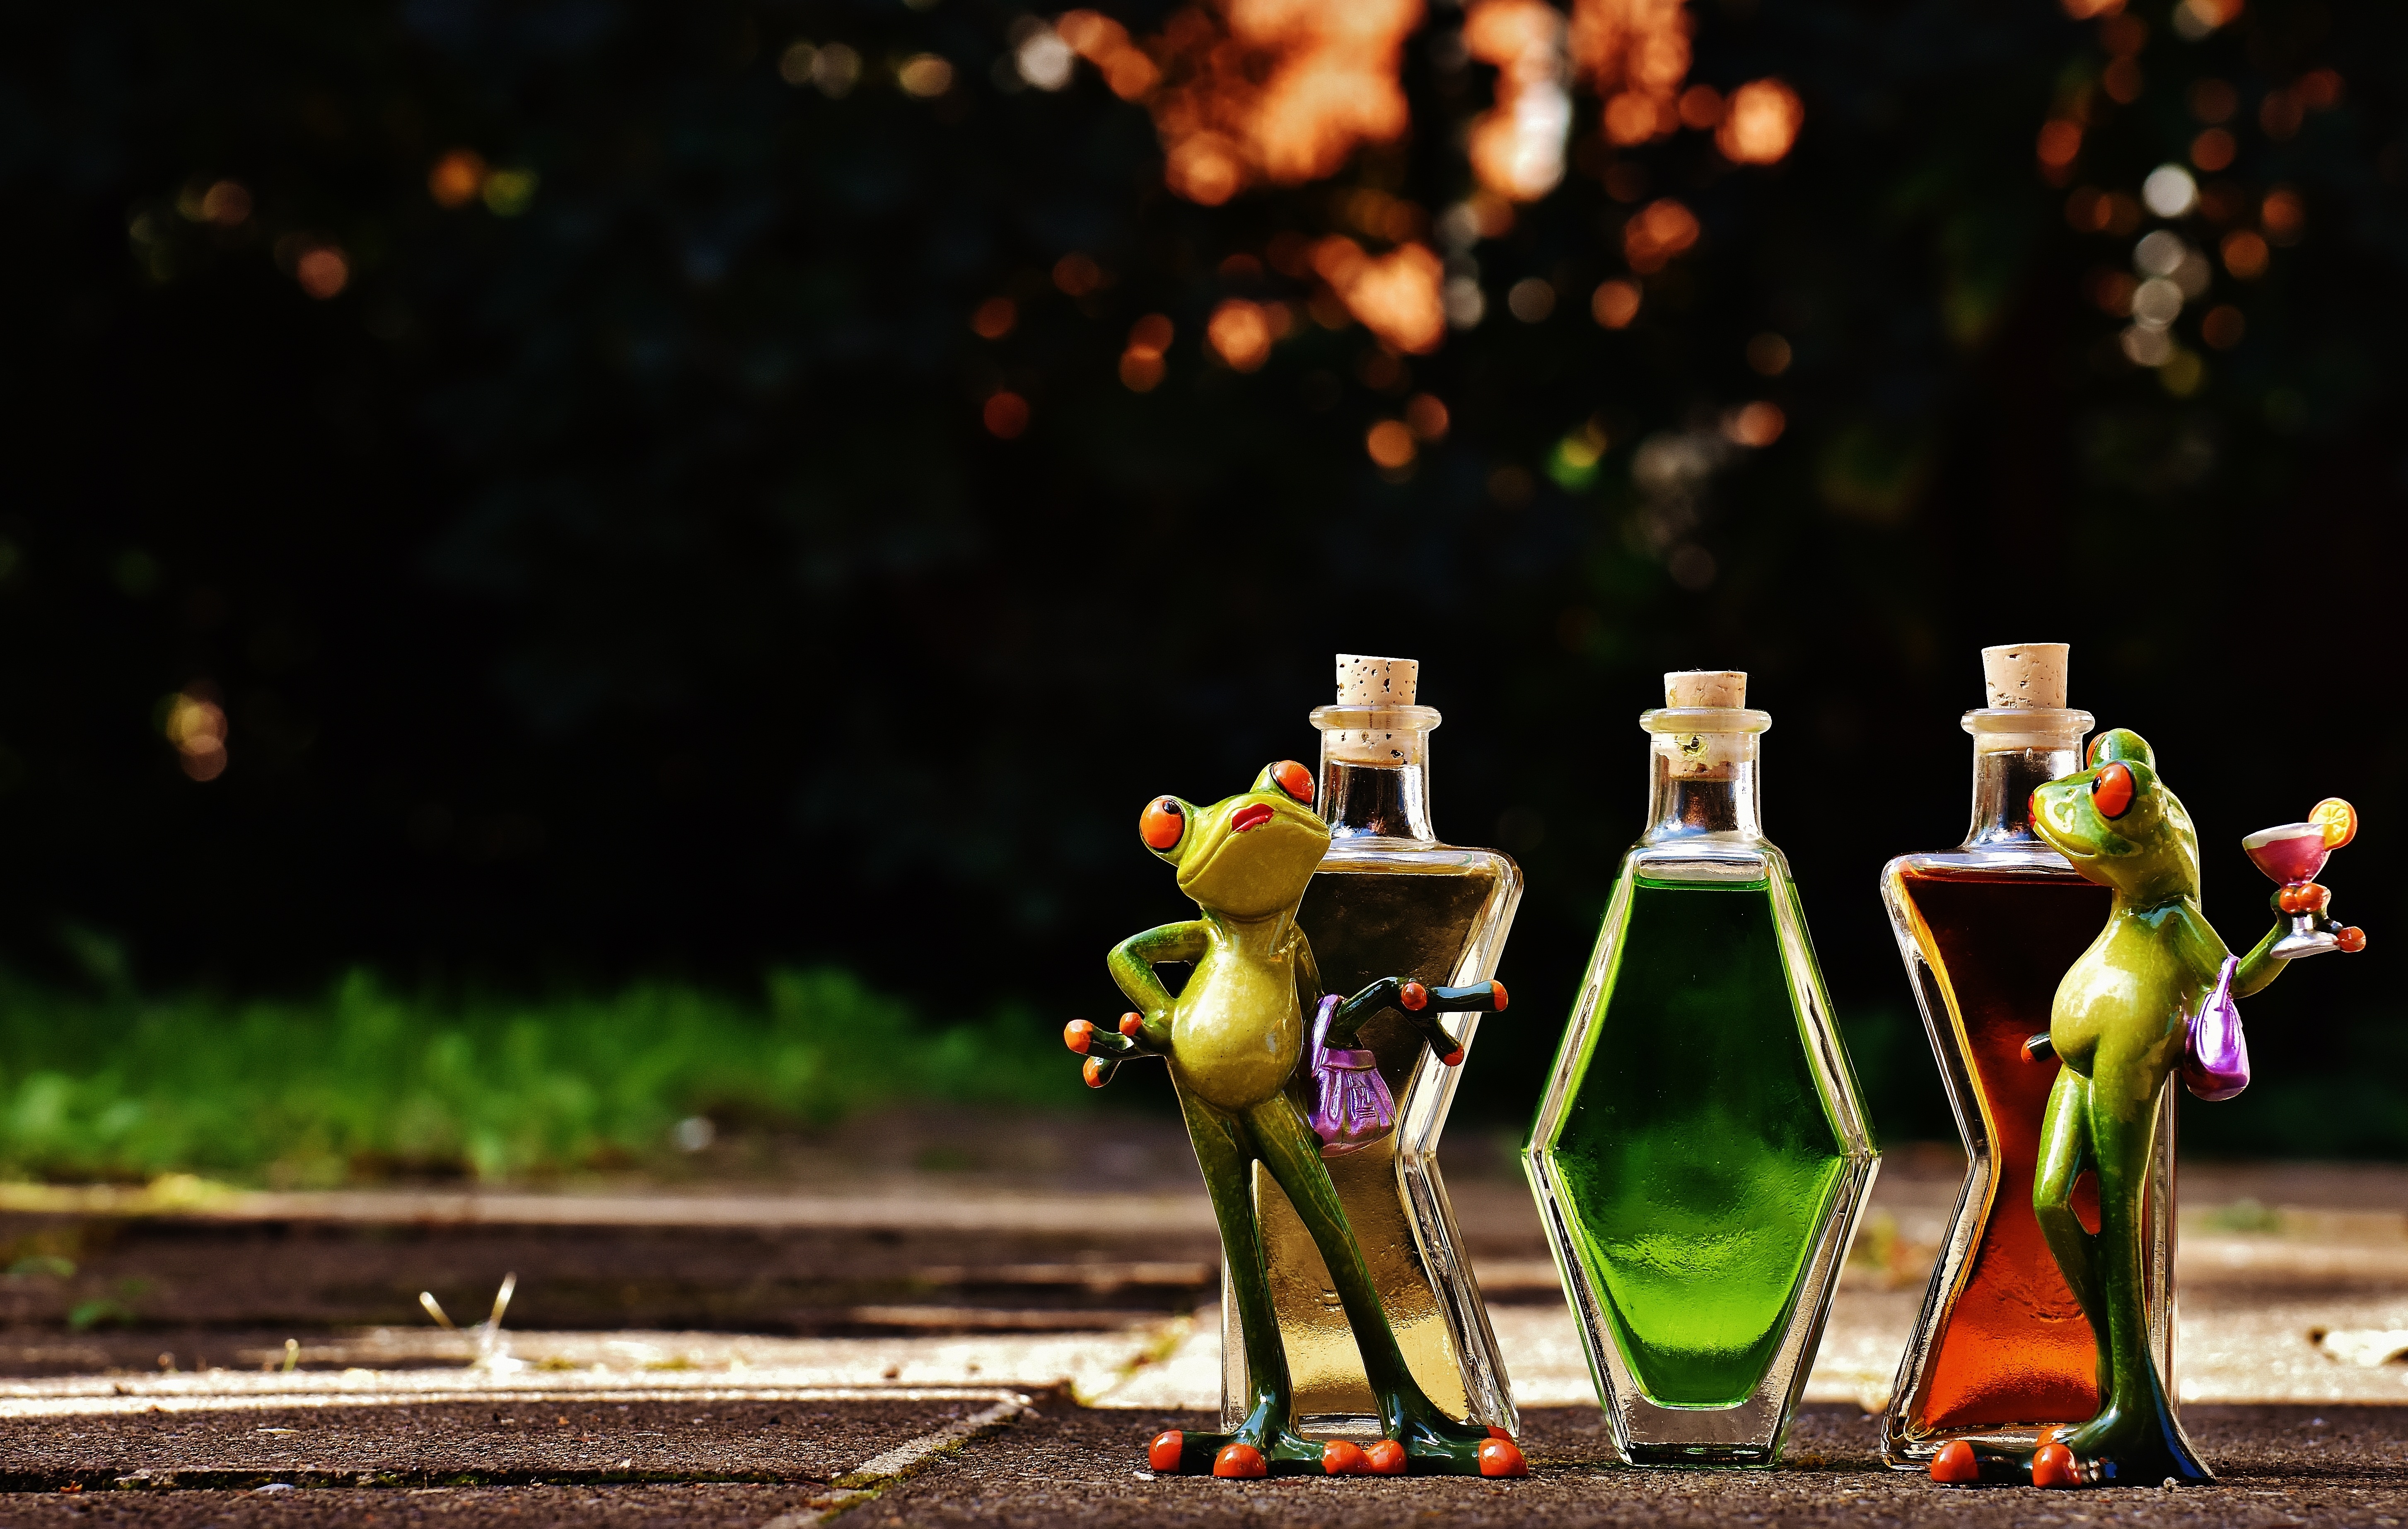
wine, night, sweet, cute, spring, color, autumn, drink, frog, yellow, alcohol, cocktail, fig, fun, bottles, photograph, funny, figures, chicks, benefit from, frogs, coziness, beverages